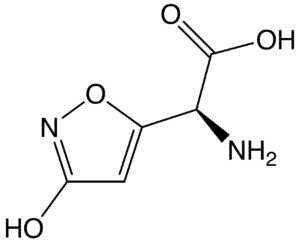
Un acide aminé non protéinogène est un acide aminé qui ne peut pas être incorporé dans les protéines lors de la traduction de l'ARN messager par les ribosomes. De tels acides aminés peuvent malgré tout être présents dans les protéines, mais dans ce cas ils se forment à partir de résidus d'acides aminés protéinogènes par modification post-traductionnelle ; ils peuvent également ne jamais se trouver dans des protéines et remplir d'autres fonctions physiologiques au sein des cellules. On connaît environ 500 acides aminés différents, définis simplement comme des acides carboxyliques portant également une fonction amine, tandis qu'on ne connaît que 22 acides aminés protéinogènes — 23 si l'on considère que la N-formylméthionine en fait partie — ce qui signifie que la grande majorité des acides aminés sont non protéinogènes.
L'Amanite tue-mouches ou fausse oronge, est une espèce de champignons basidiomycètes de la famille des Amanitaceae. Toxique et psychotrope, c'est l'un des nombreux représentants du genre des amanites, et certainement le plus connu. Originaire des régions tempérées de l'hémisphère nord, Amanita muscaria a été introduite accidentellement dans de nombreux pays de l'hémisphère sud, principalement comme symbiote des pins cultivés, et est devenue cosmopolite. Elle s'associe avec les racines de différents feuillus et conifères.
"L'acide iboténique est un composé organique qui est présent naturellement dans les champignons Amanita muscaria et Amanita pantherina, et dans d'autres. L'acide iboténique est un puissant neurotoxique qui est utilisé comme un ""agent de lésions cérébrales"" et s'est révélé hautement neurotoxique quand il est injecté directement dans le cerveau de souris et de rats.